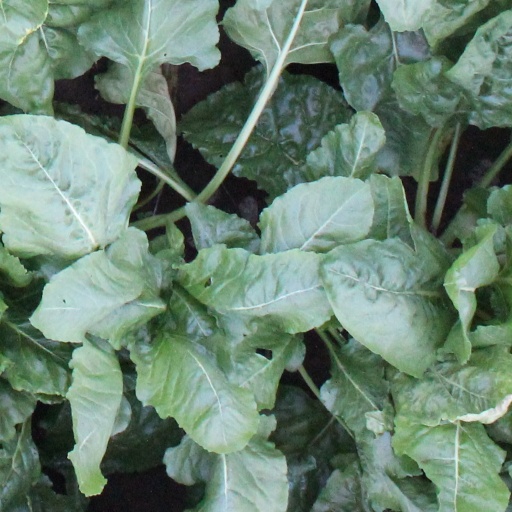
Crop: sugar beet